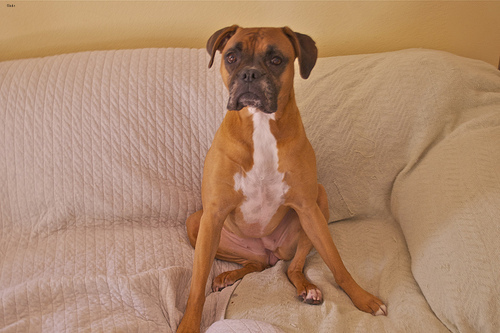
Animal: dog
Breed: boxer